CQ (film)

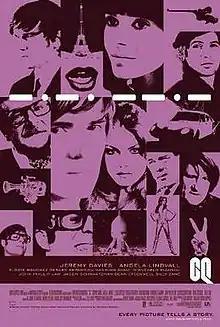
American release poster

CQ is a 2001 comedy-drama film written and directed by Roman Coppola in his feature directorial debut. It premiered out of competition at the 2001 Cannes Film Festival.